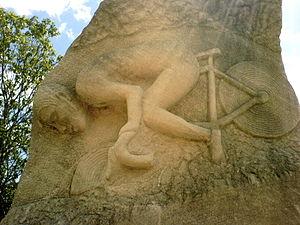
Roger Pingeon, né le 28 août 1940 à Hauteville-Lompnes dans la région du Bugey et mort le 19 mars 2017 à Beaupont, est un coureur cycliste français.
Roger Rivière, né le 23 février 1936 à Saint-Étienne et mort le 1ᵉʳ avril 1976 à Saint-Galmier, est un coureur cycliste professionnel français. Triple champion du monde de poursuite de 1957 à 1959, il compte également un titre de champion de France de la discipline et établit à deux reprises le record de l'heure sur le vélodrome Vigorelli de Milan, en 1957 et 1958.
Le col de Perjuret est un col du Massif central, situé dans les Cévennes, dans le département de la Lozère.